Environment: lab
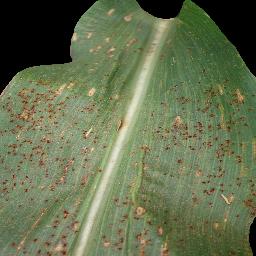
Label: common_rust